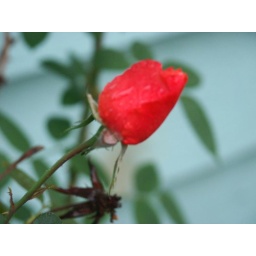
My salmon color rose in the rain storm